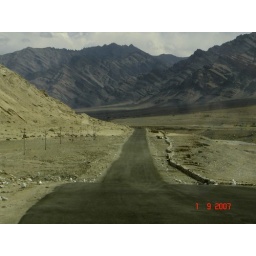
Layers of rocks visible in the mountain ahead